Line 11 (Guangzhou Metro)

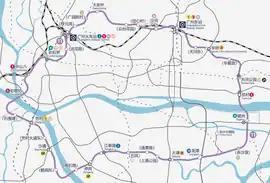
Line 11 drawn to scale

Line 11 of the Guangzhou Metro is a fully automated rapid transit line in Guangzhou. It is a loop line around the city center, connecting Guangzhou railway station, Guangzhou East railway station, , and . It opened on 28 December 2024, minus the two major railway stations due to issues on China Railways' part.